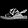
Label: Sandal